SimCity Creator (Nintendo DS)

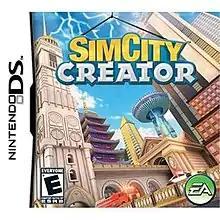
North American box art

SimCity Creator is a city-building game for the Nintendo DS video game console. It was released in the Western world in September 2008, alongside its Wii counterpart. In Japan it was released several months ahead on March 19, 2008, as a sequel to "SimCity DS" under the name .